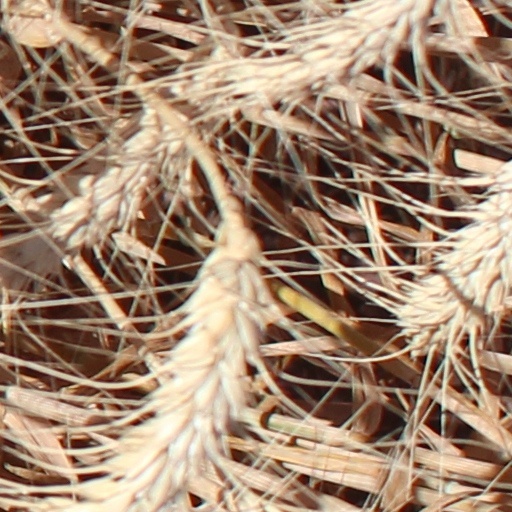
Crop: wheat